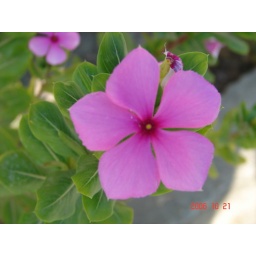
This flower is common in Honduras, you may find in both pink and white colored